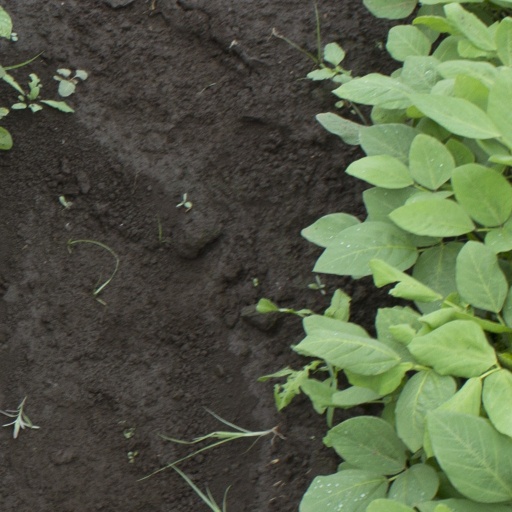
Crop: soybean